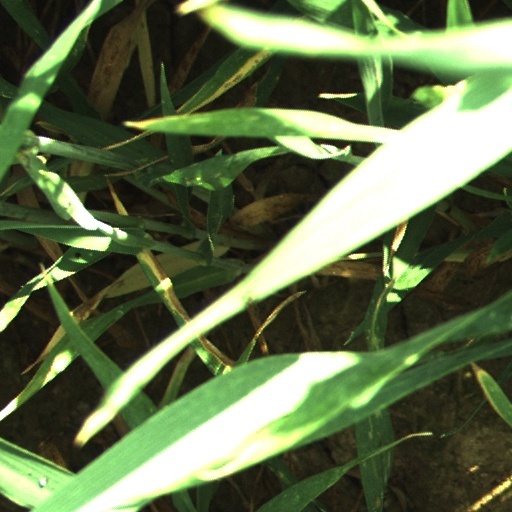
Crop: wheat